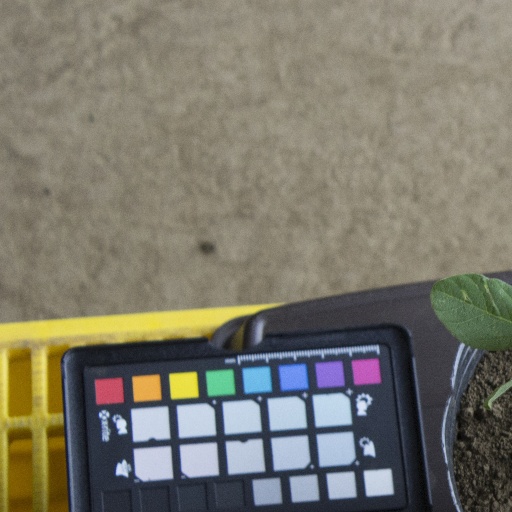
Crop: soybean